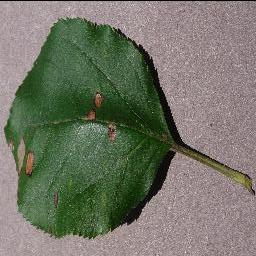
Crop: apple
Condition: black_rot